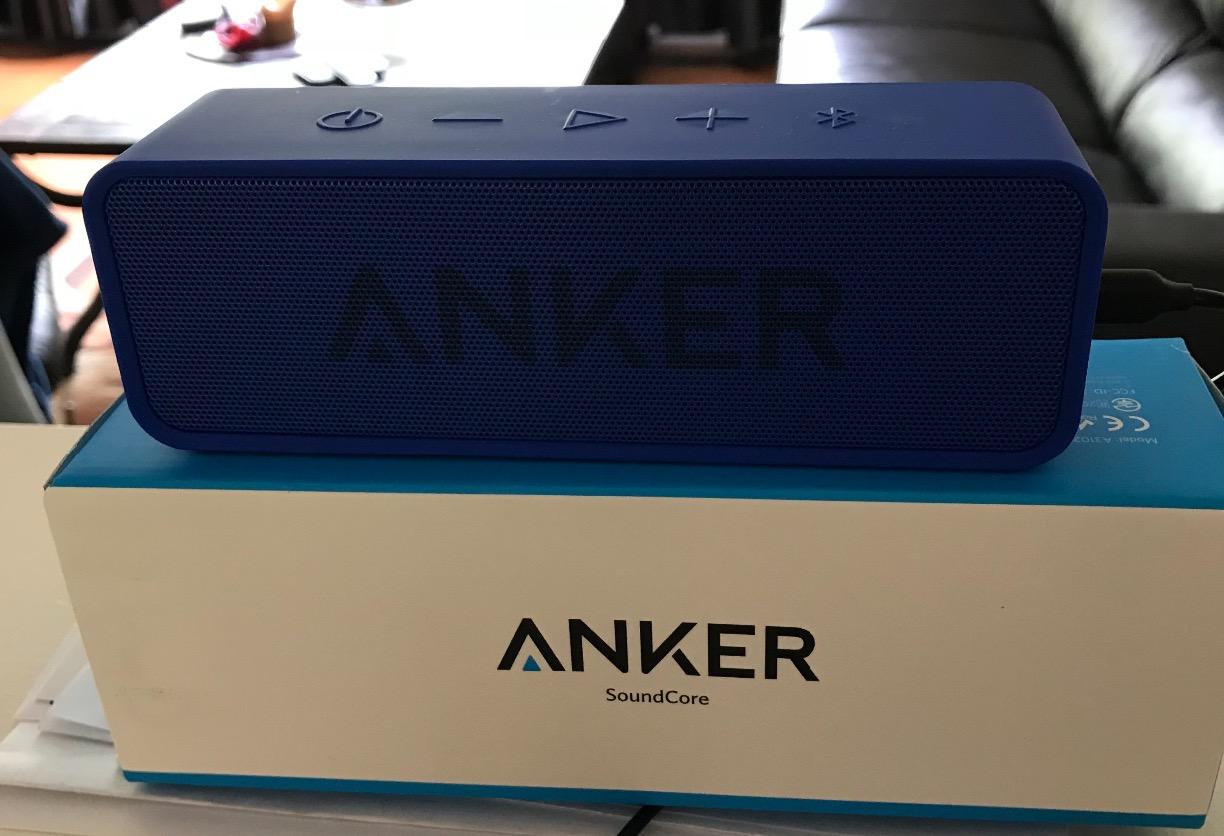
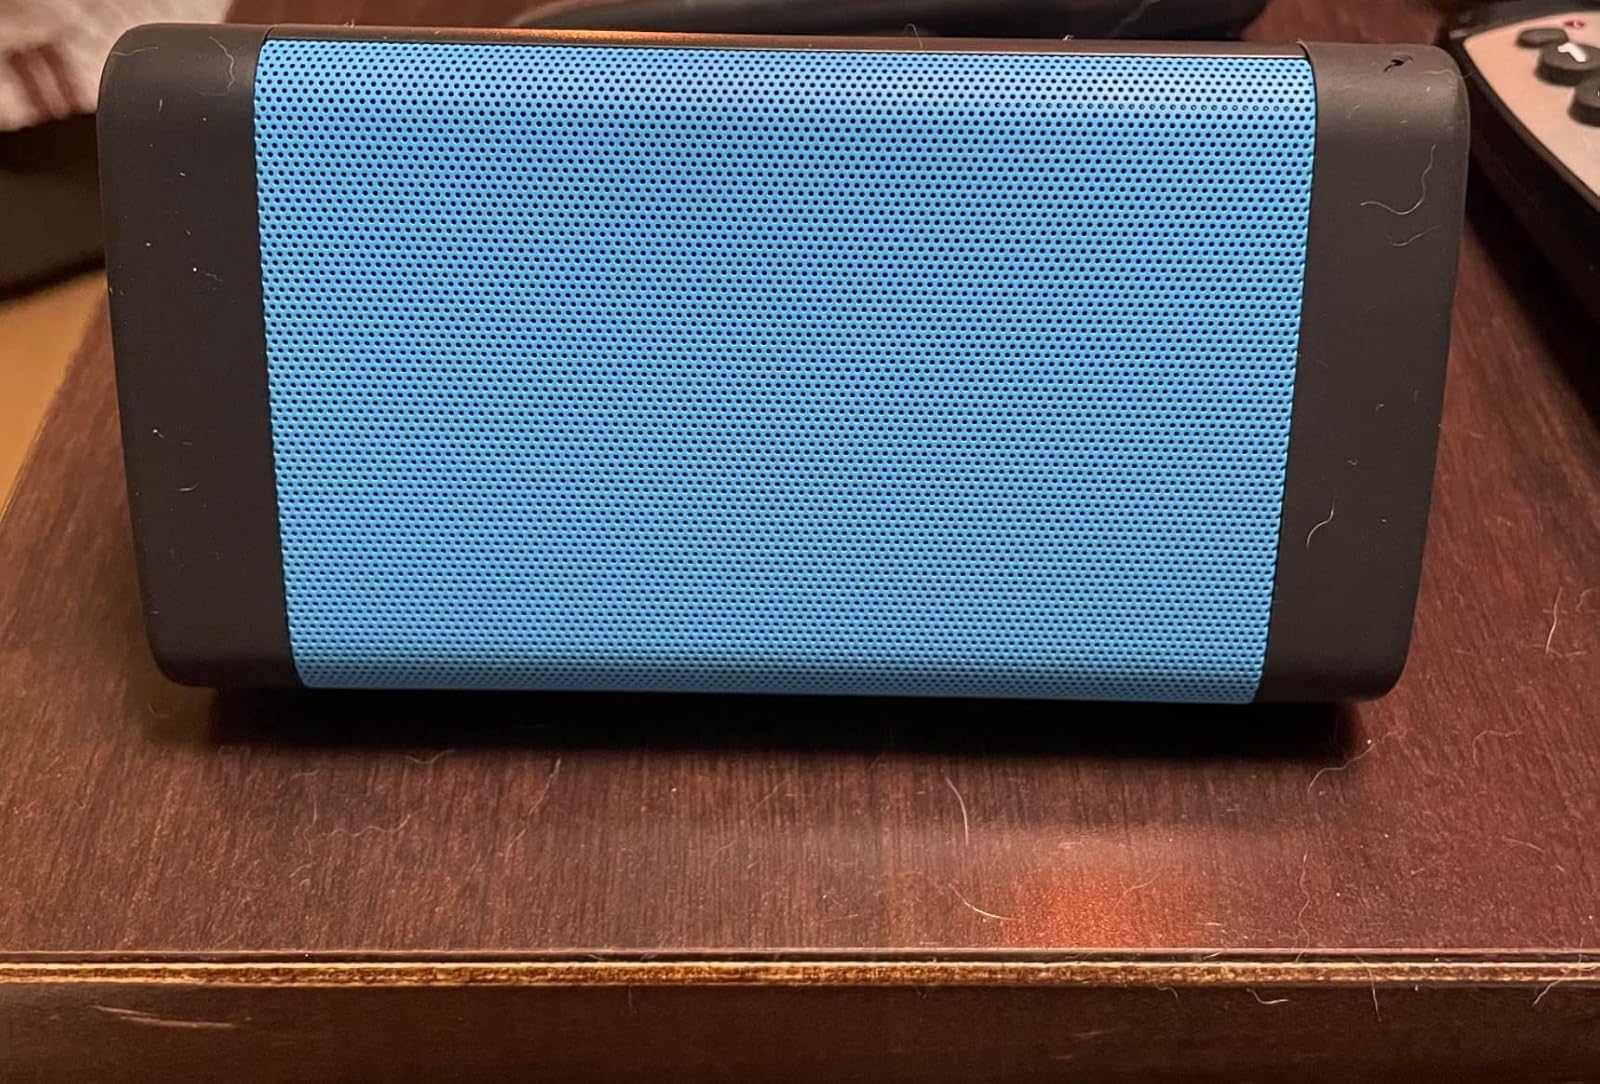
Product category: speaker
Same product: no